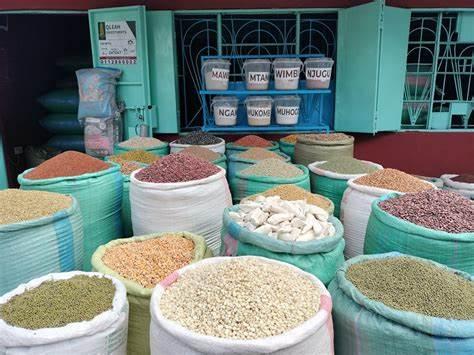
Magunia makubwa yamejaa mbegu za aina tofautitofauti, kama: maharage, mbaazi na dengu. Yamepangwa kwenye eneo la wazi sokoni, wauzaji na wateja wakizunguka wakichagua aina wanazozihitaji kwa shughuli za kilimo.